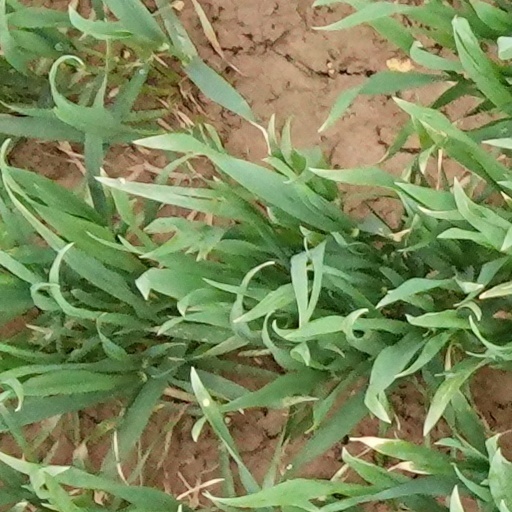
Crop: wheat